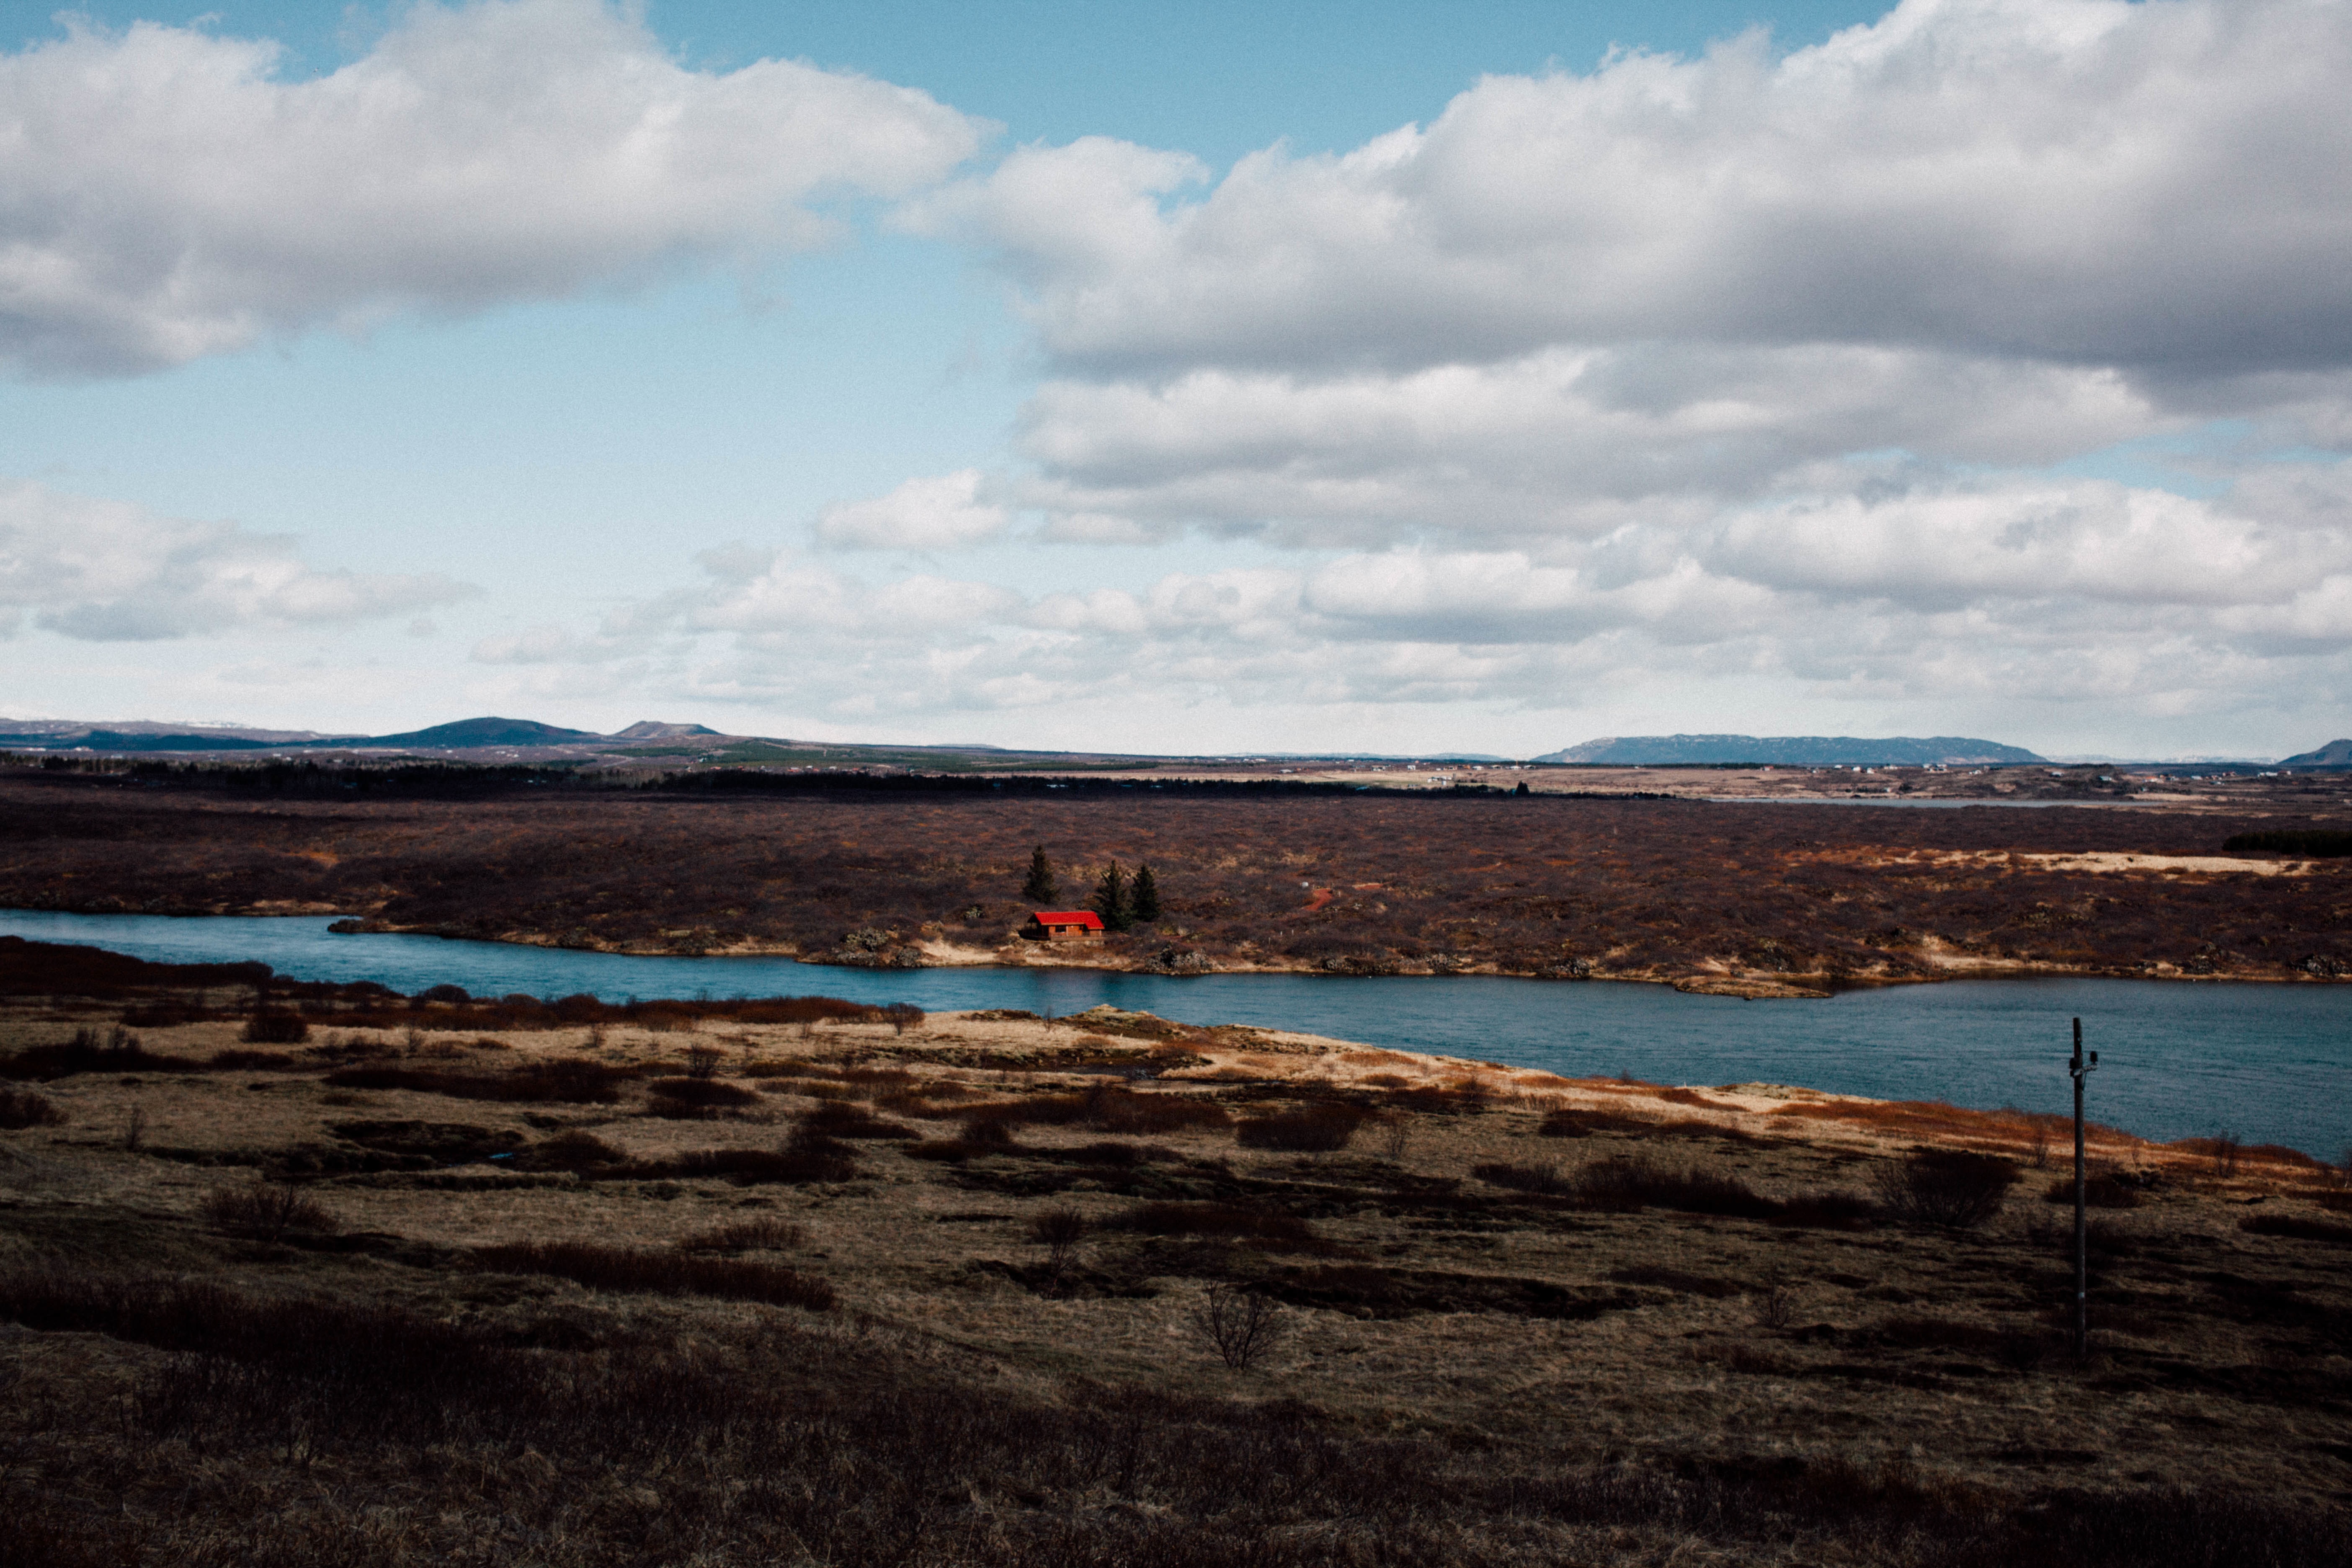
beach, sea, coast, water, sand, ocean, horizon, cloud, sky, shore, wave, lake, cliff, dusk, cove, reflection, bay, terrain, body of water, loch, cape